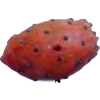
Label: cactus_fruit_red